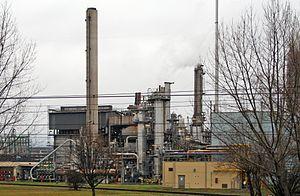
Usine de production d'Ammoniac, dans le complexe chimique de Linz en Allemagne
L'ammoniac est un composé chimique de formule NH₃. Dans les conditions normales de température et de pression, c'est un gaz noté NH₃ gaz. Il est incolore et irritant.